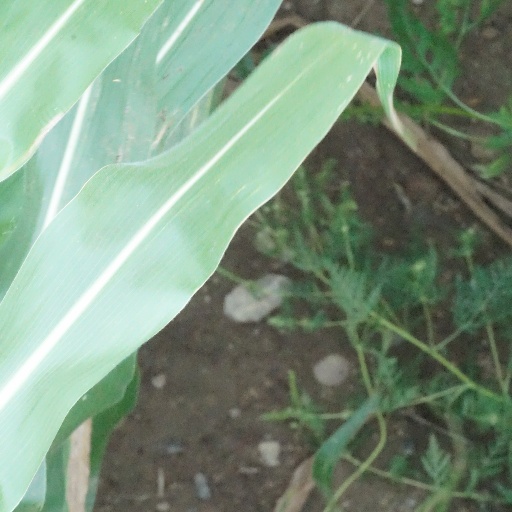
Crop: maize; corn